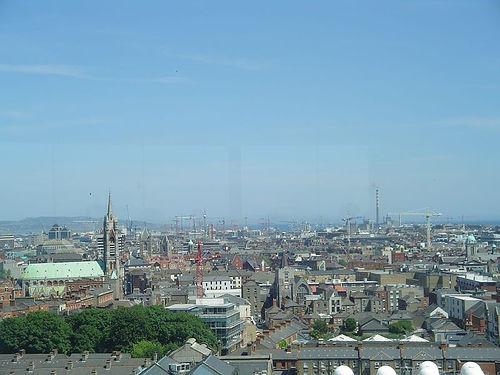
Weather: sun or clear